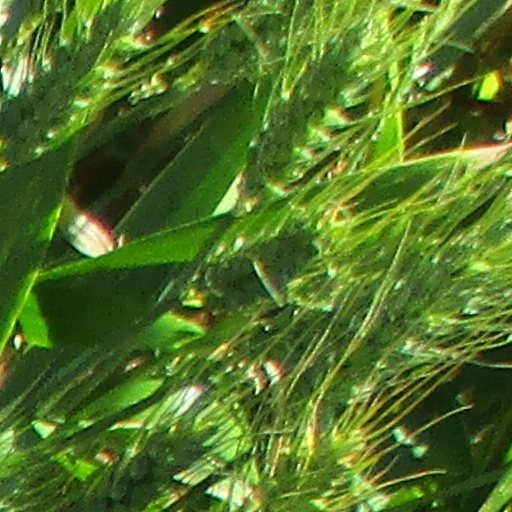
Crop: wheat